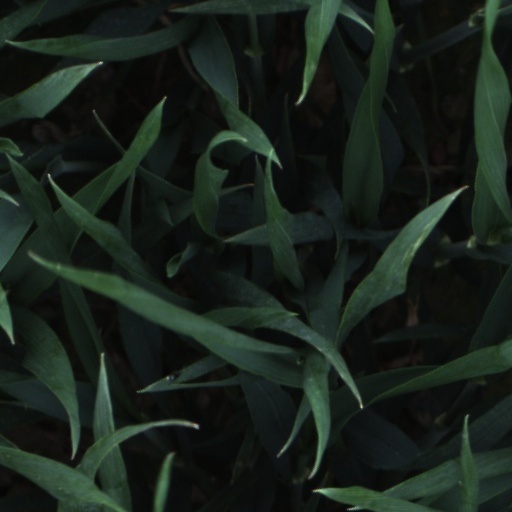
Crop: wheat